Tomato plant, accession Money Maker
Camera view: vertical (180 deg); turntable rotation: 270 degrees
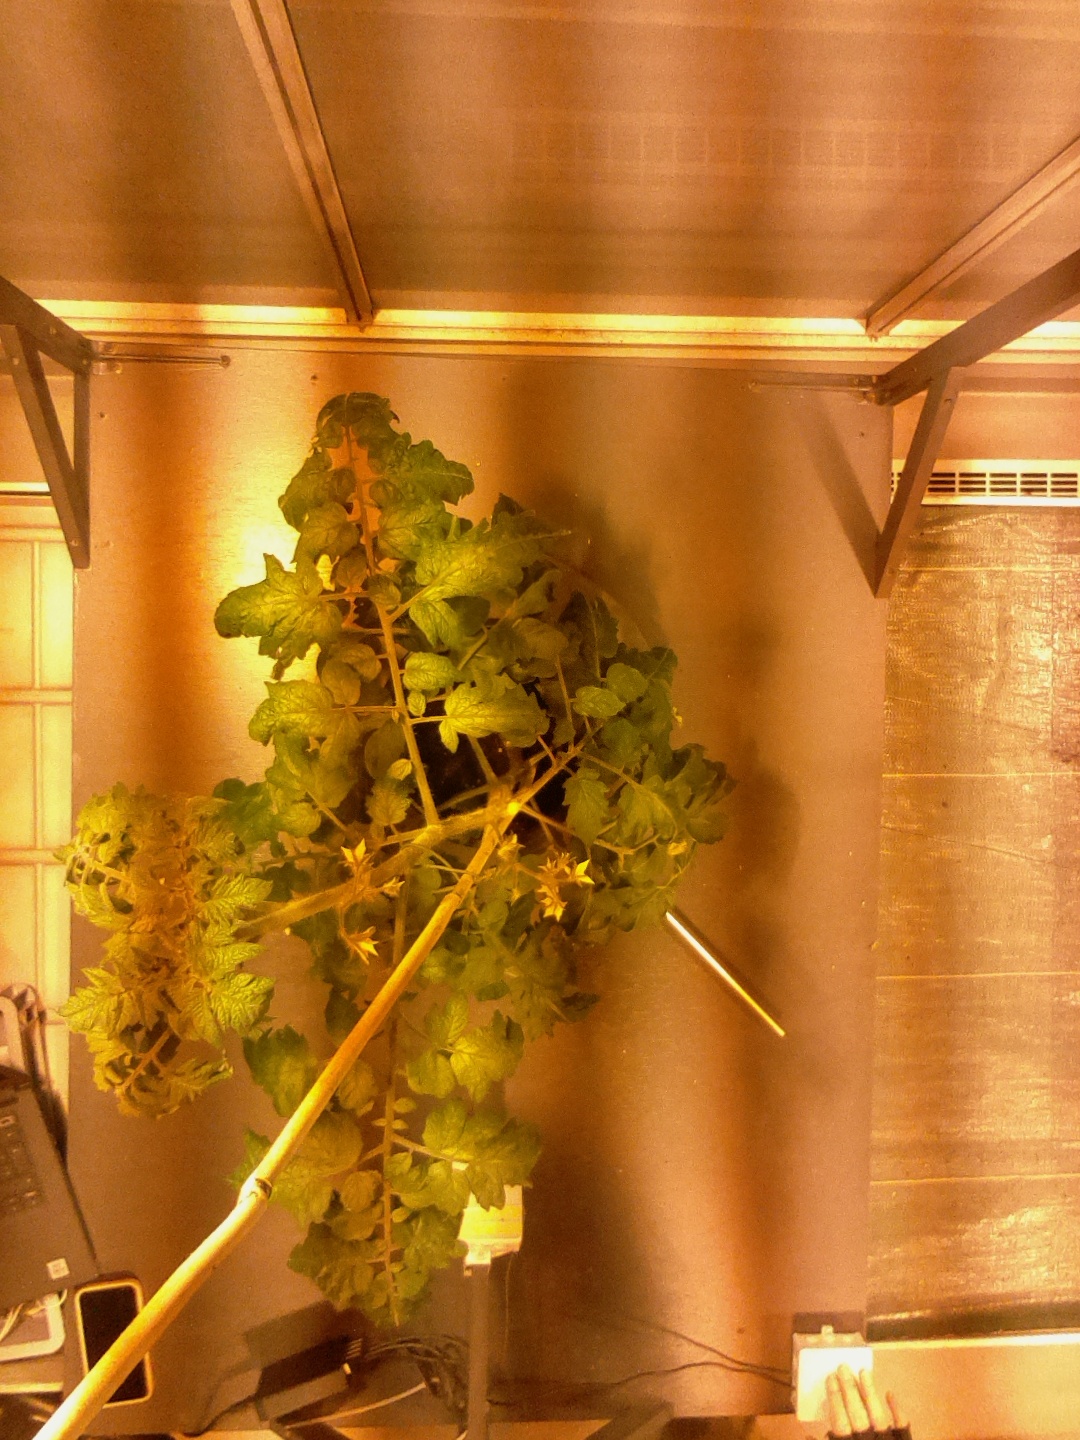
BBCH growth stage 66: Full flowering, 60%-70% of flowers open, more petals falling